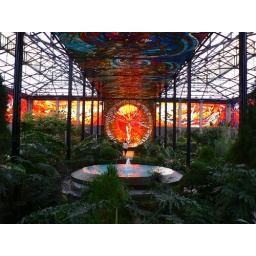
The botanical garden in Toluca. The entire building is stained glass - walls, ceiling.. the whole thing!